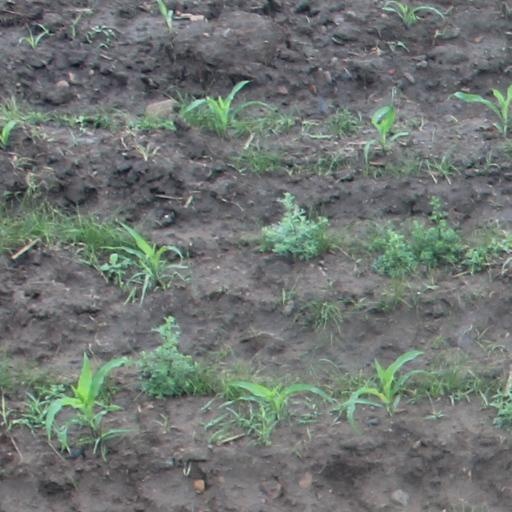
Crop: maize; corn